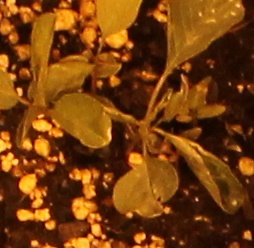
Label: Palmer Amaranth